Ruby pistol

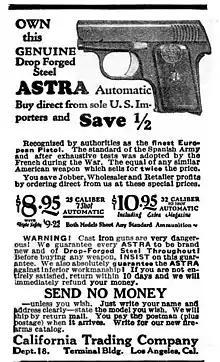
Pistol for sale in the USA, ad from 1923.

As the French became more desperate, the procurement process spiralled out of control. Eventually Gabilondo contracted with another three companies and at least 45 other companies contracted with the French directly to produce Ruby-type pistols in a variety of calibres, barrel lengths and magazine capacities.